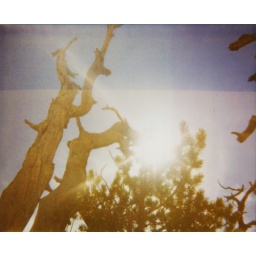
believe in love | the wooden birds